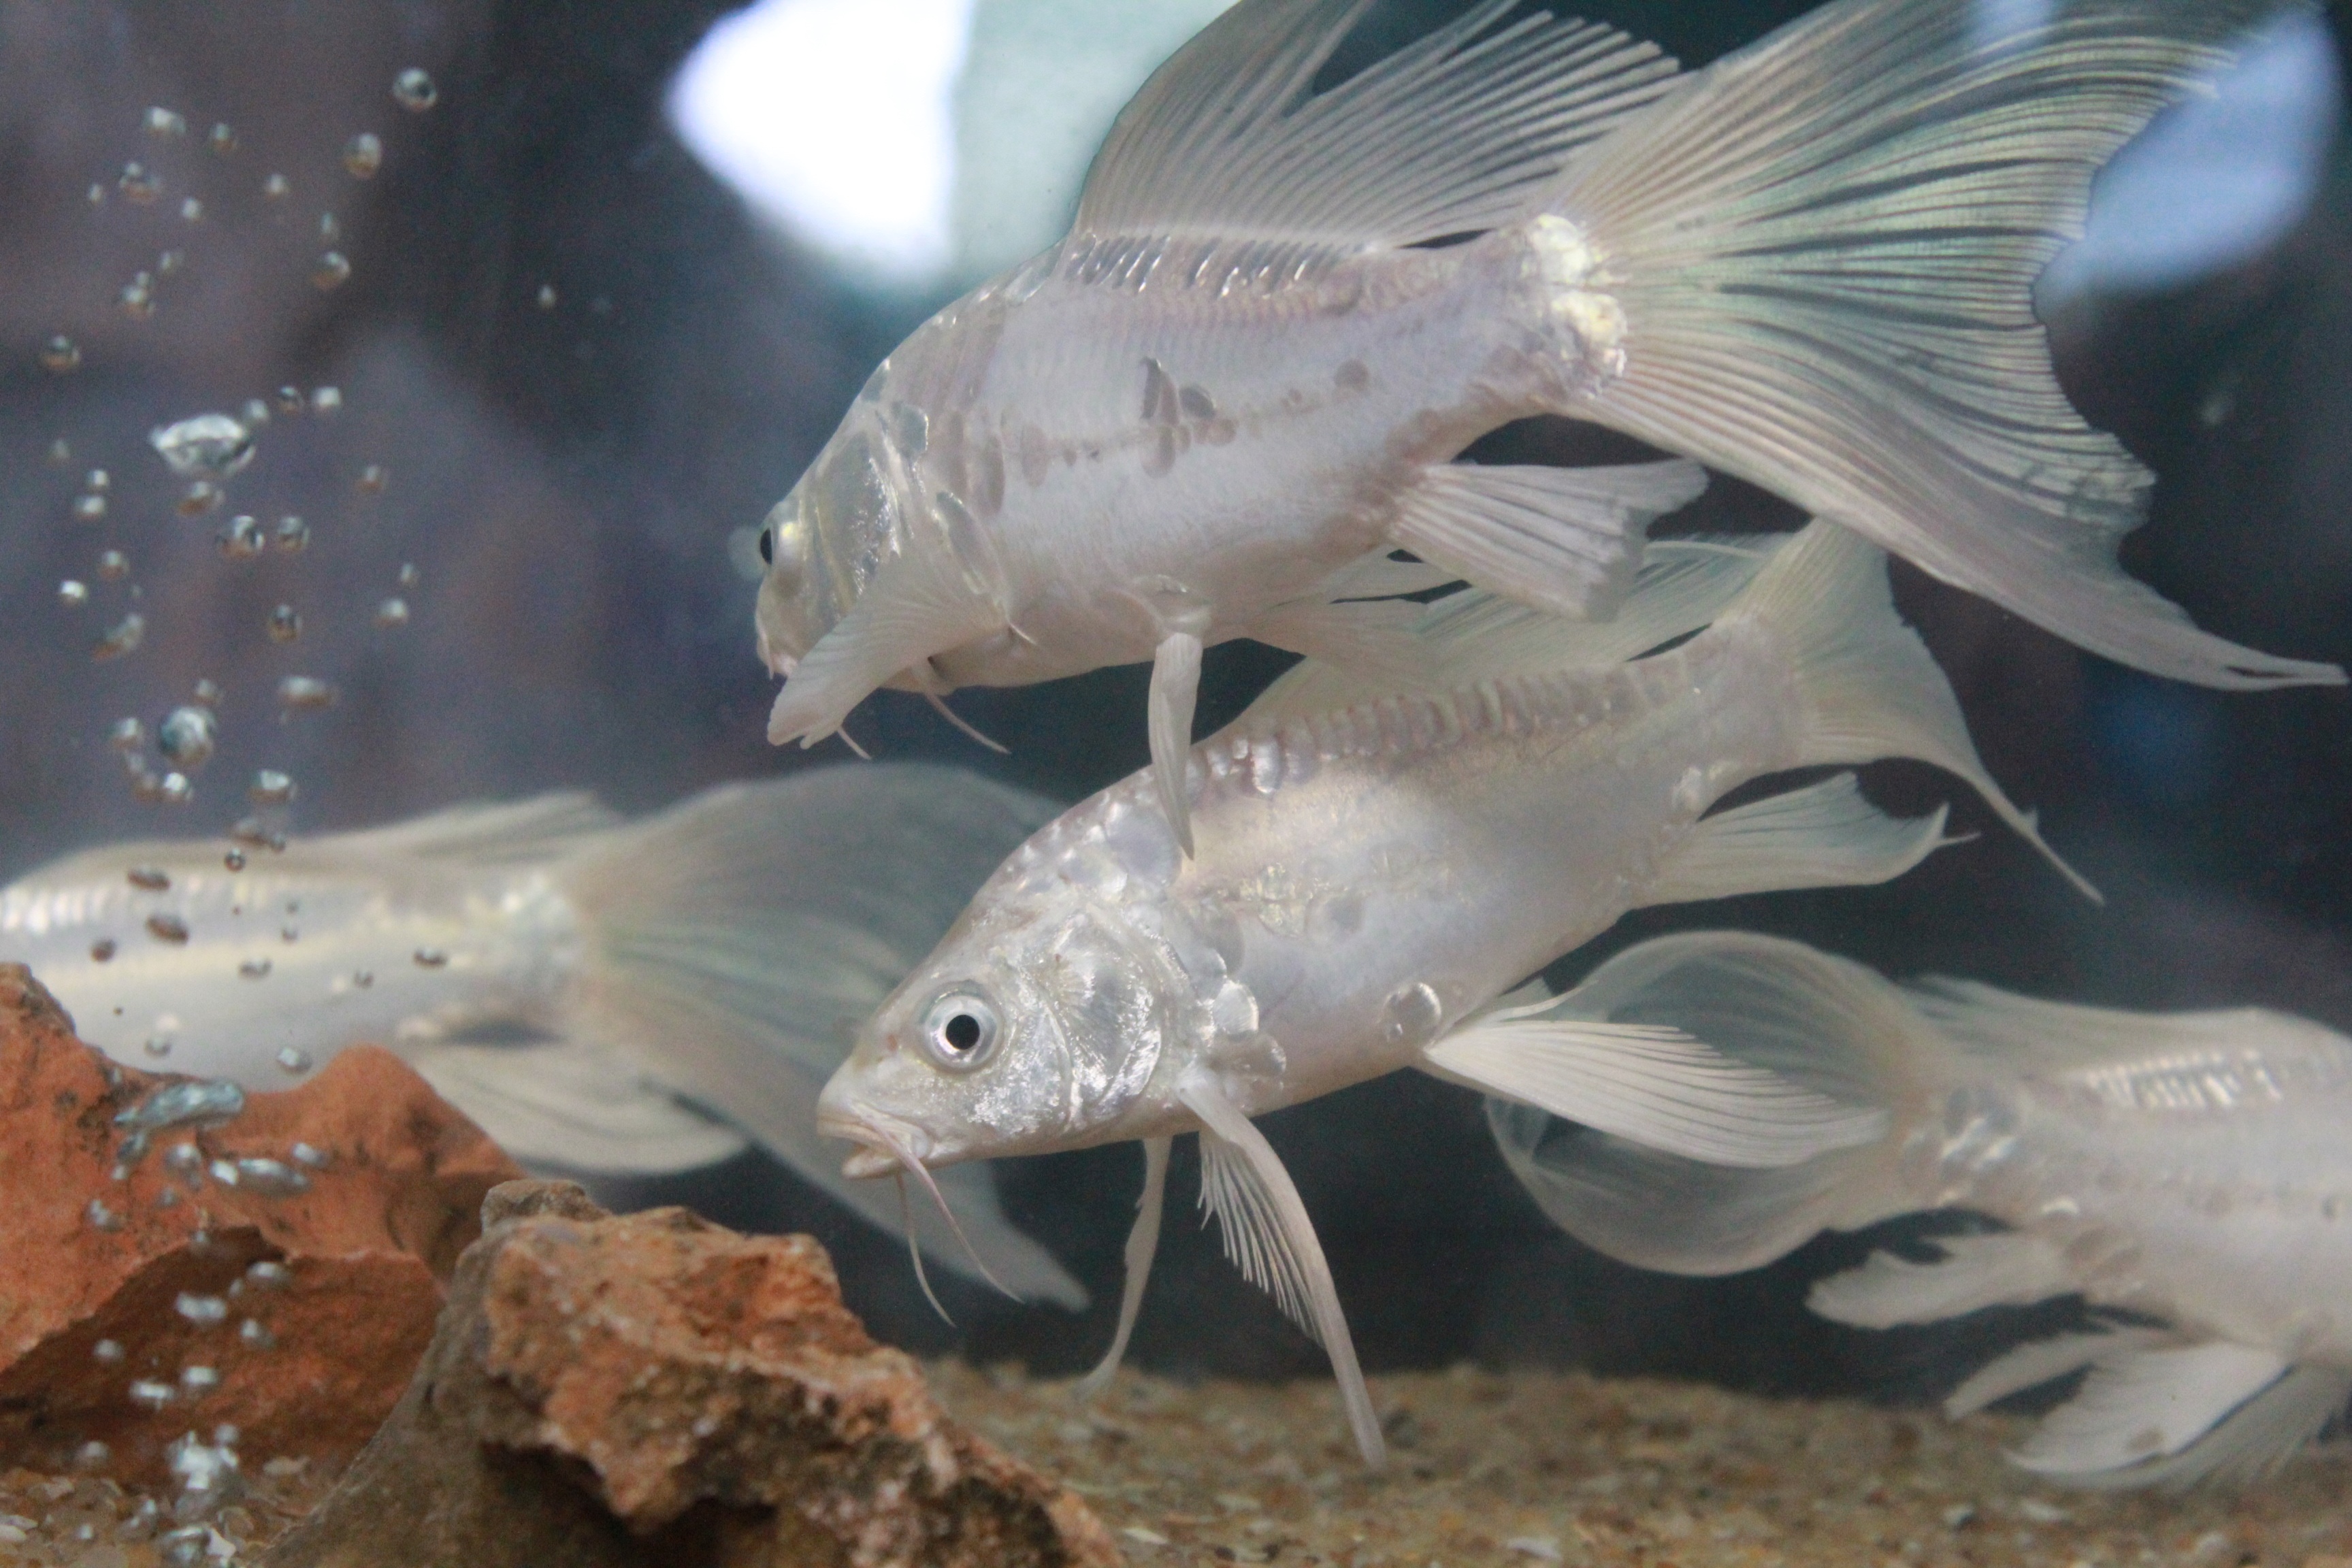
underwater, biology, fish, fauna, aquarium, vertebrate, exotic, goldfish, fish tank, marine biology